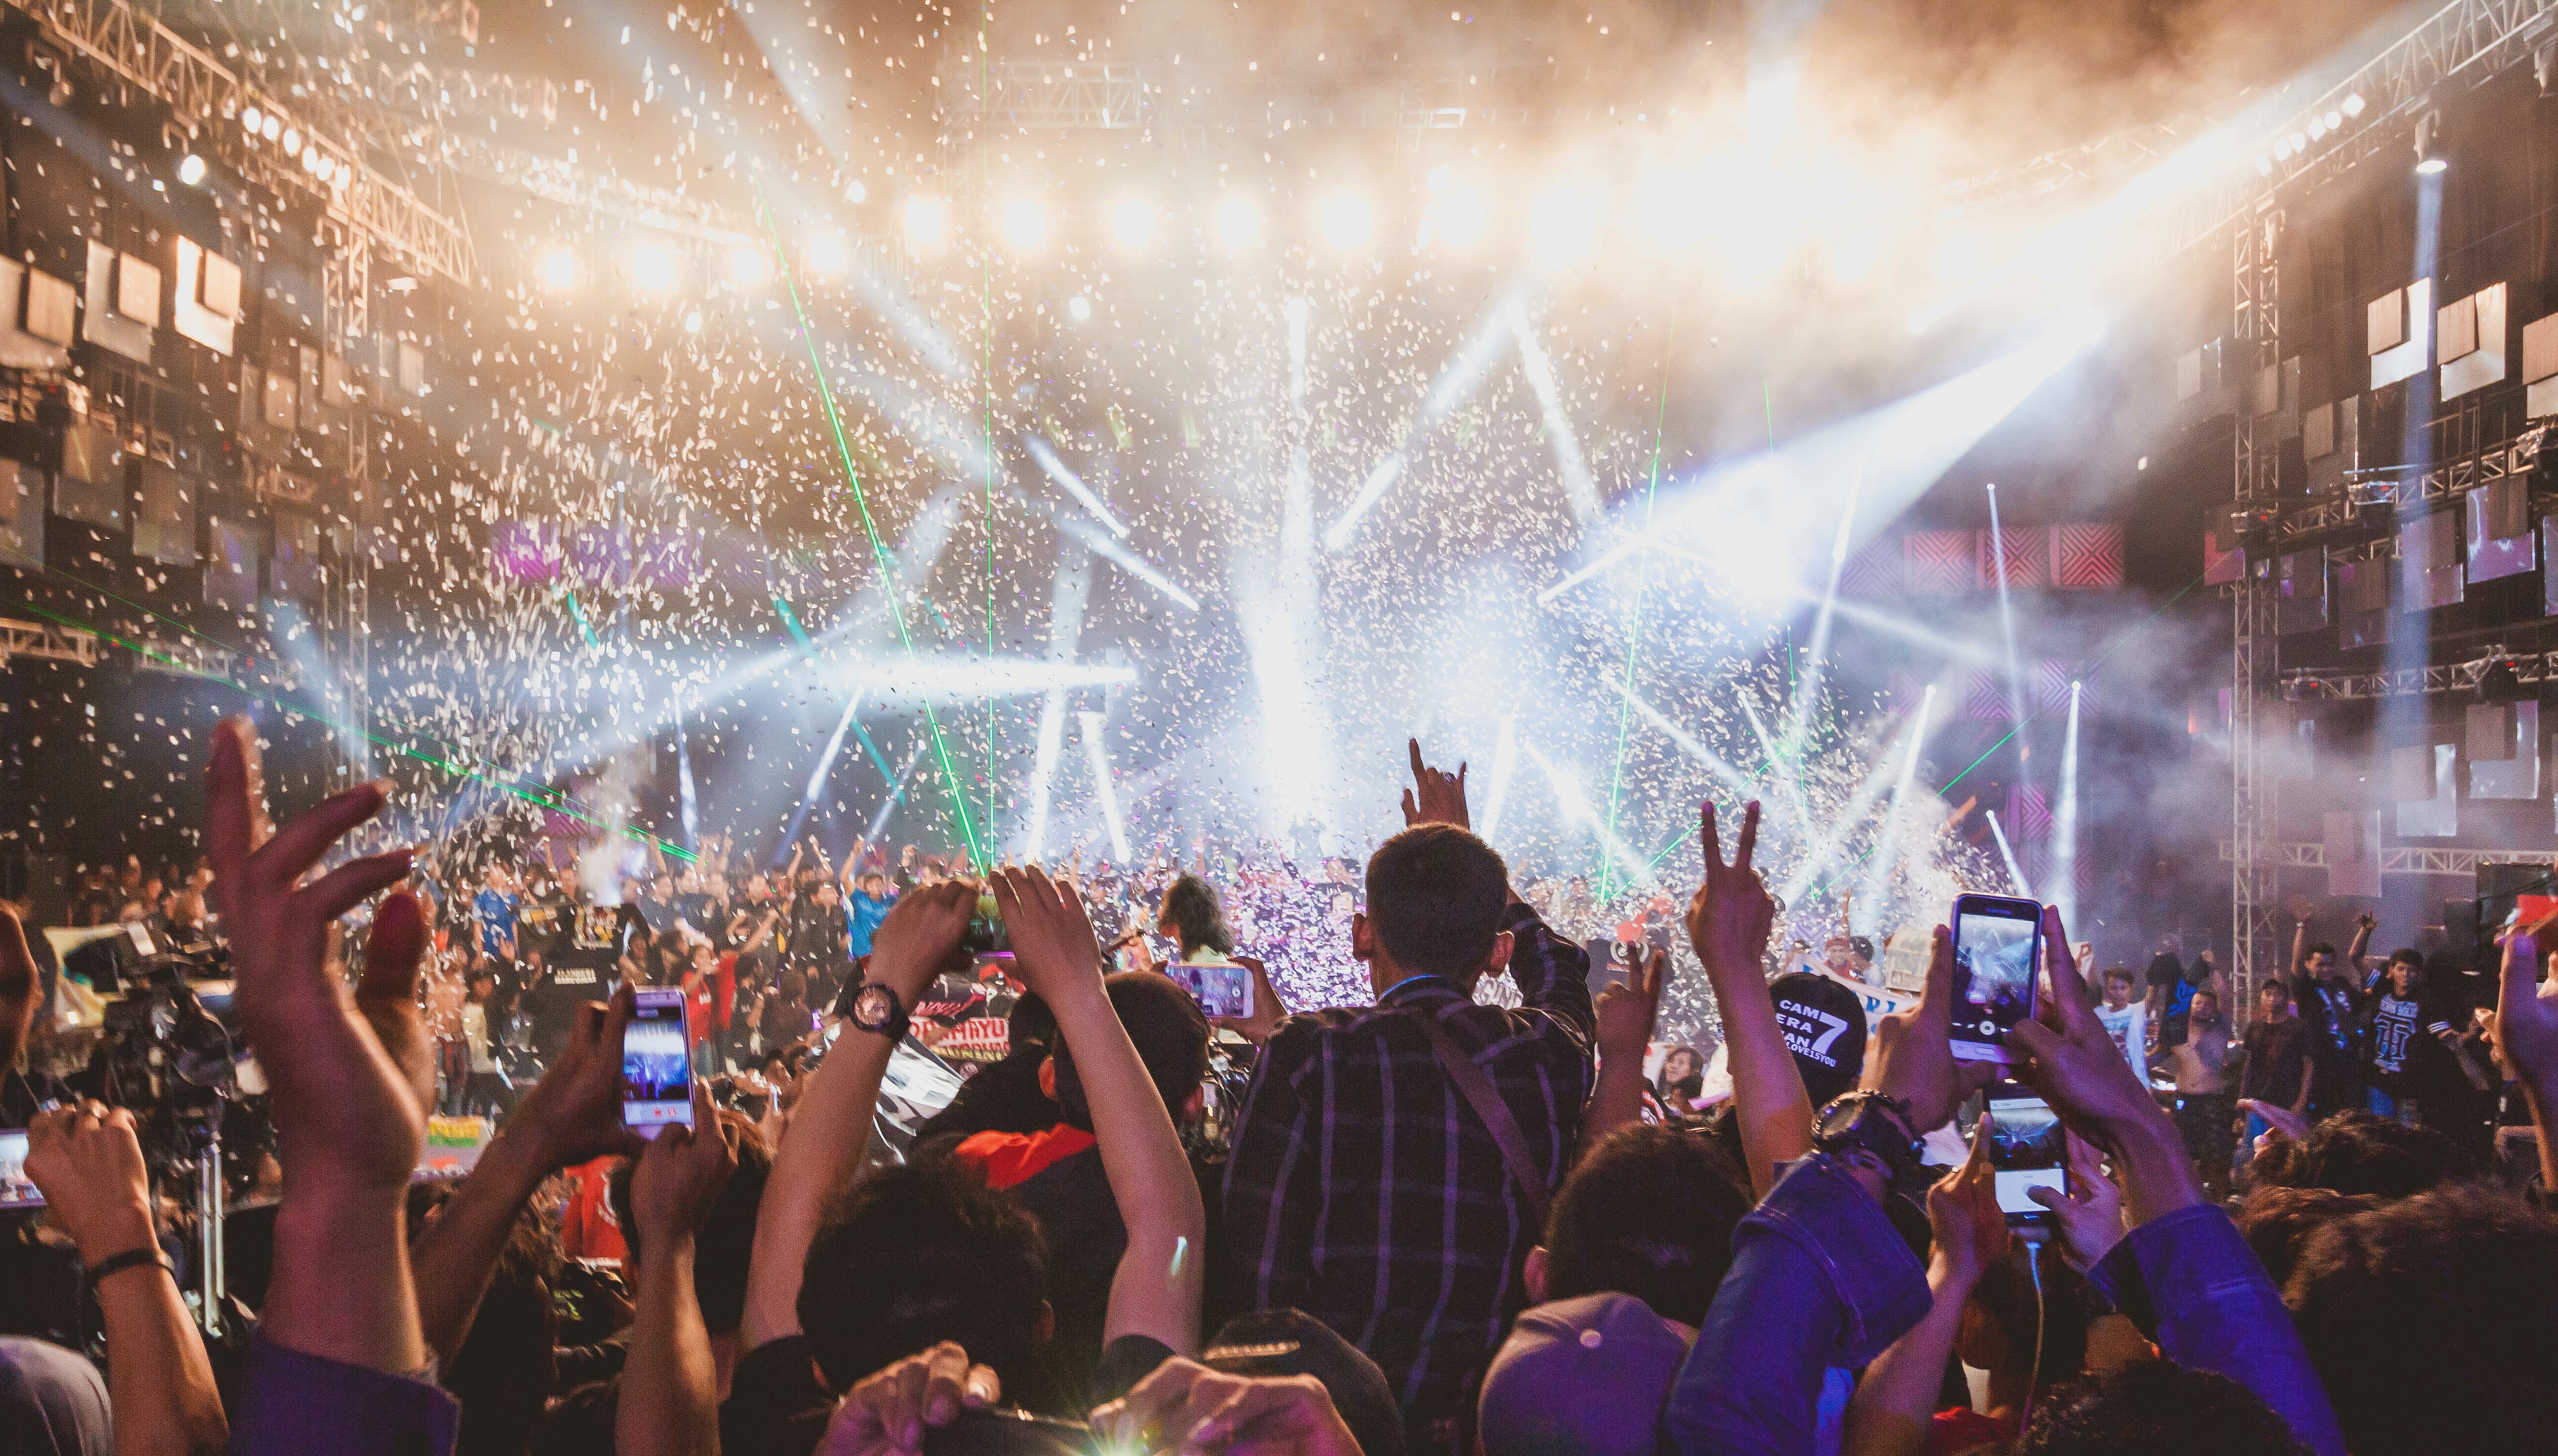
crowd, concert, audience, festival, stage, performance, event, nightclub, rock concert, musical theatre